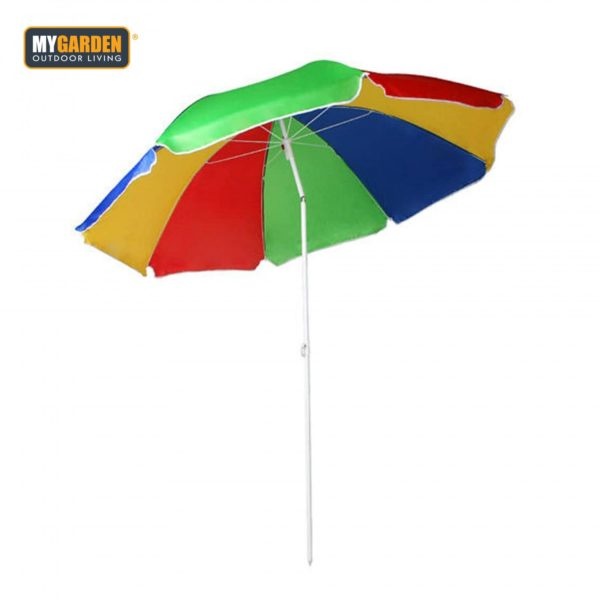
Beach Umbrella Parasol with Tilt Function 1.8 m Rainbow Colour 4708 (Big Parcel Rate)
*** Unless stated, prices are per 1 unit, colours and designs may vary from the photos, sizes given are approximations, stock is subject to availability *** Beach Umbrella Parasol with Tilt Function 1.8 m - Diameter Rainbow Colour
Brand: [C2] MM STORE LTD
Category: Home & Garden > Parasols & Rain Umbrellas > Parasols